Diaochan

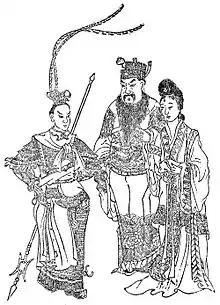
A picture of Qing dynasty era, depicting the characters in "Romance of the Three Kingdoms" (from left to right): Lǚ Bù, Dǒng Zhuó, and Diāochán.

In the 14th-century historical novel "Romance of the Three Kingdoms", Diaochan assists the official Wang Yun in a plot to persuade Lü Bu to kill his foster father, the tyrannical warlord Dong Zhuo. Wang Yun presents her to Dong Zhuo as a concubine, but also betrothes her to Lü Bu at the same time. Diaochan uses her beauty to turn Dong Zhuo and Lü Bu against each other by inciting jealousy between them.